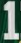
Number: 1